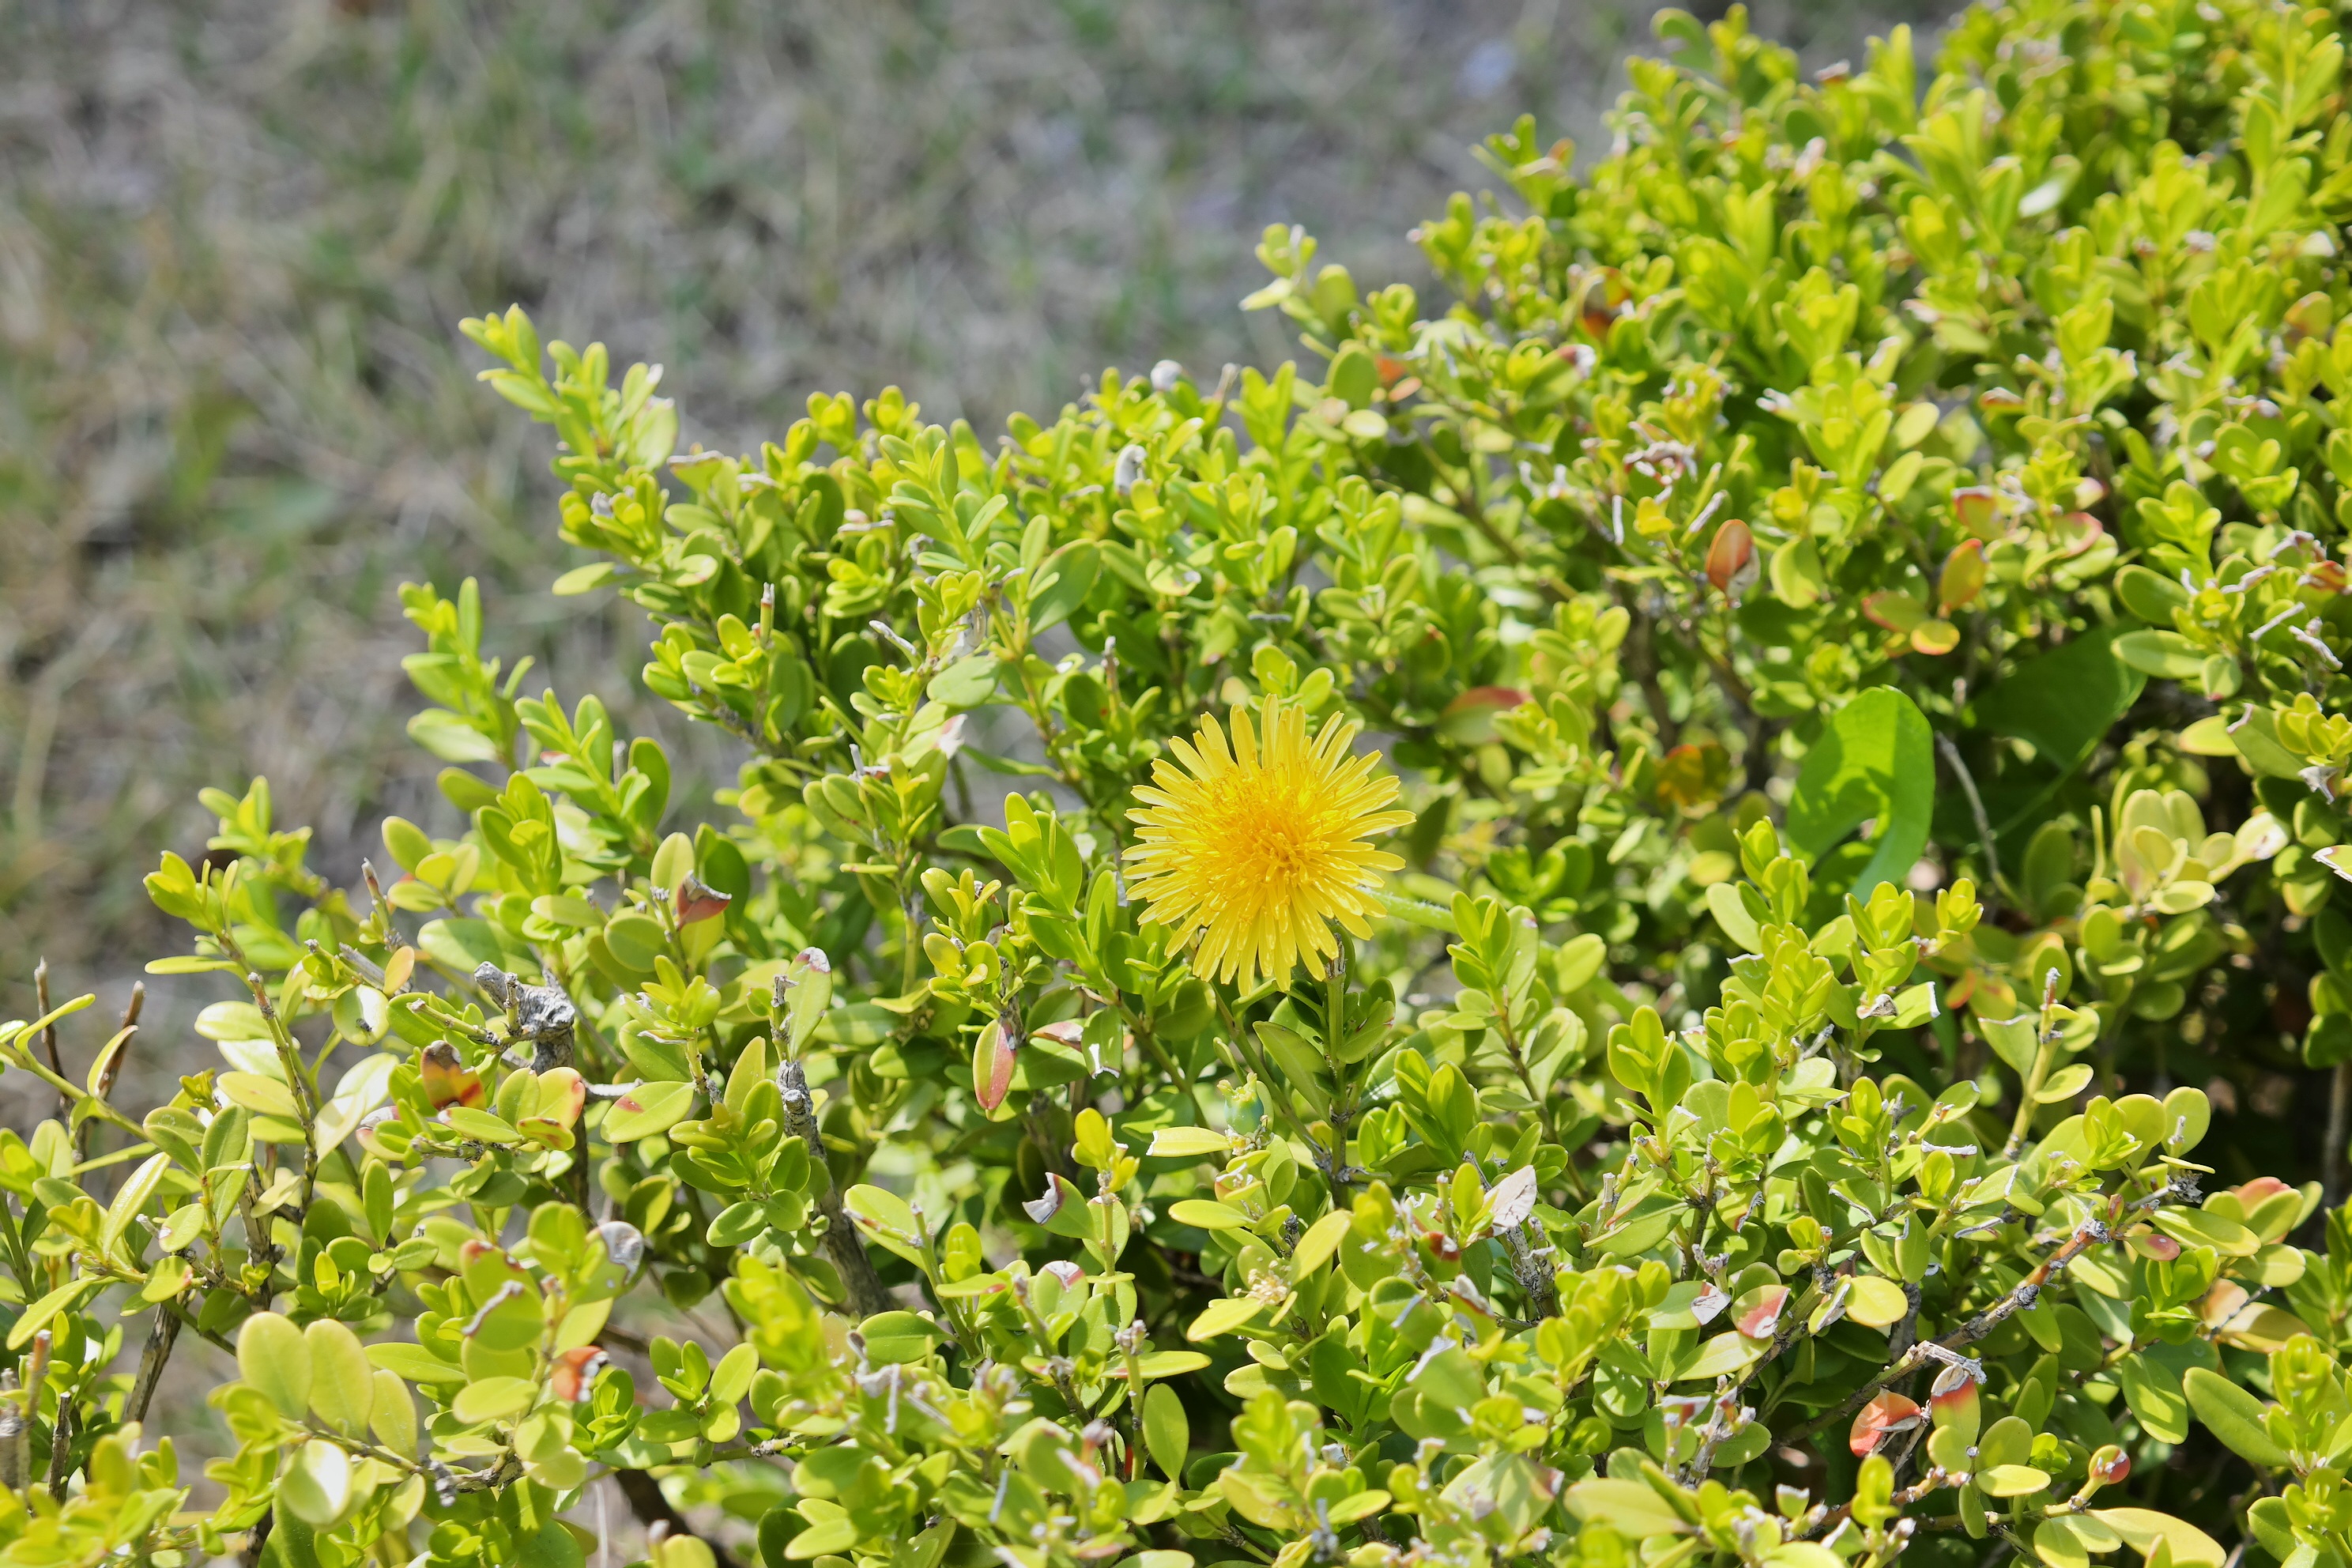
nature, grass, plant, lawn, meadow, flower, herb, produce, flora, yellow flower, wildflower, shrub, chartreuse, flowering plant, daisy family, subshrub, greenness, annual plant, land plant